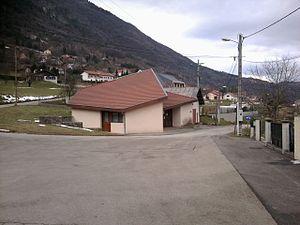
Saint-Pierre-de-Mésage (38)
Saint-Pierre-de-Mésage est une commune française située dans le département de l'Isère en région Auvergne-Rhône-Alpes.